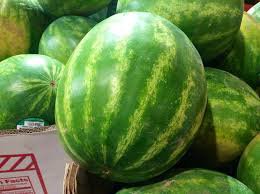
Label: Watermelon